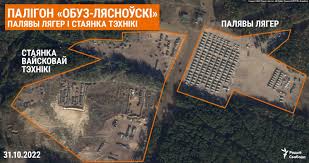
Label: Air Defense